Augustin-Jean Fresnel

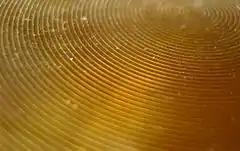
Close-up view of a thin plastic Fresnel lens

In late 1825, to reduce the loss of light in the reflecting elements, Fresnel proposed to replace each mirror with a catadioptric prism, through which the light would travel by refraction through the first surface, then total internal reflection off the second surface, then refraction through the third surface. The result was the lighthouse lens as we now know it. In 1826 he assembled a small model for use on the Canal Saint-Martin, but he did not live to see a full-sized version.